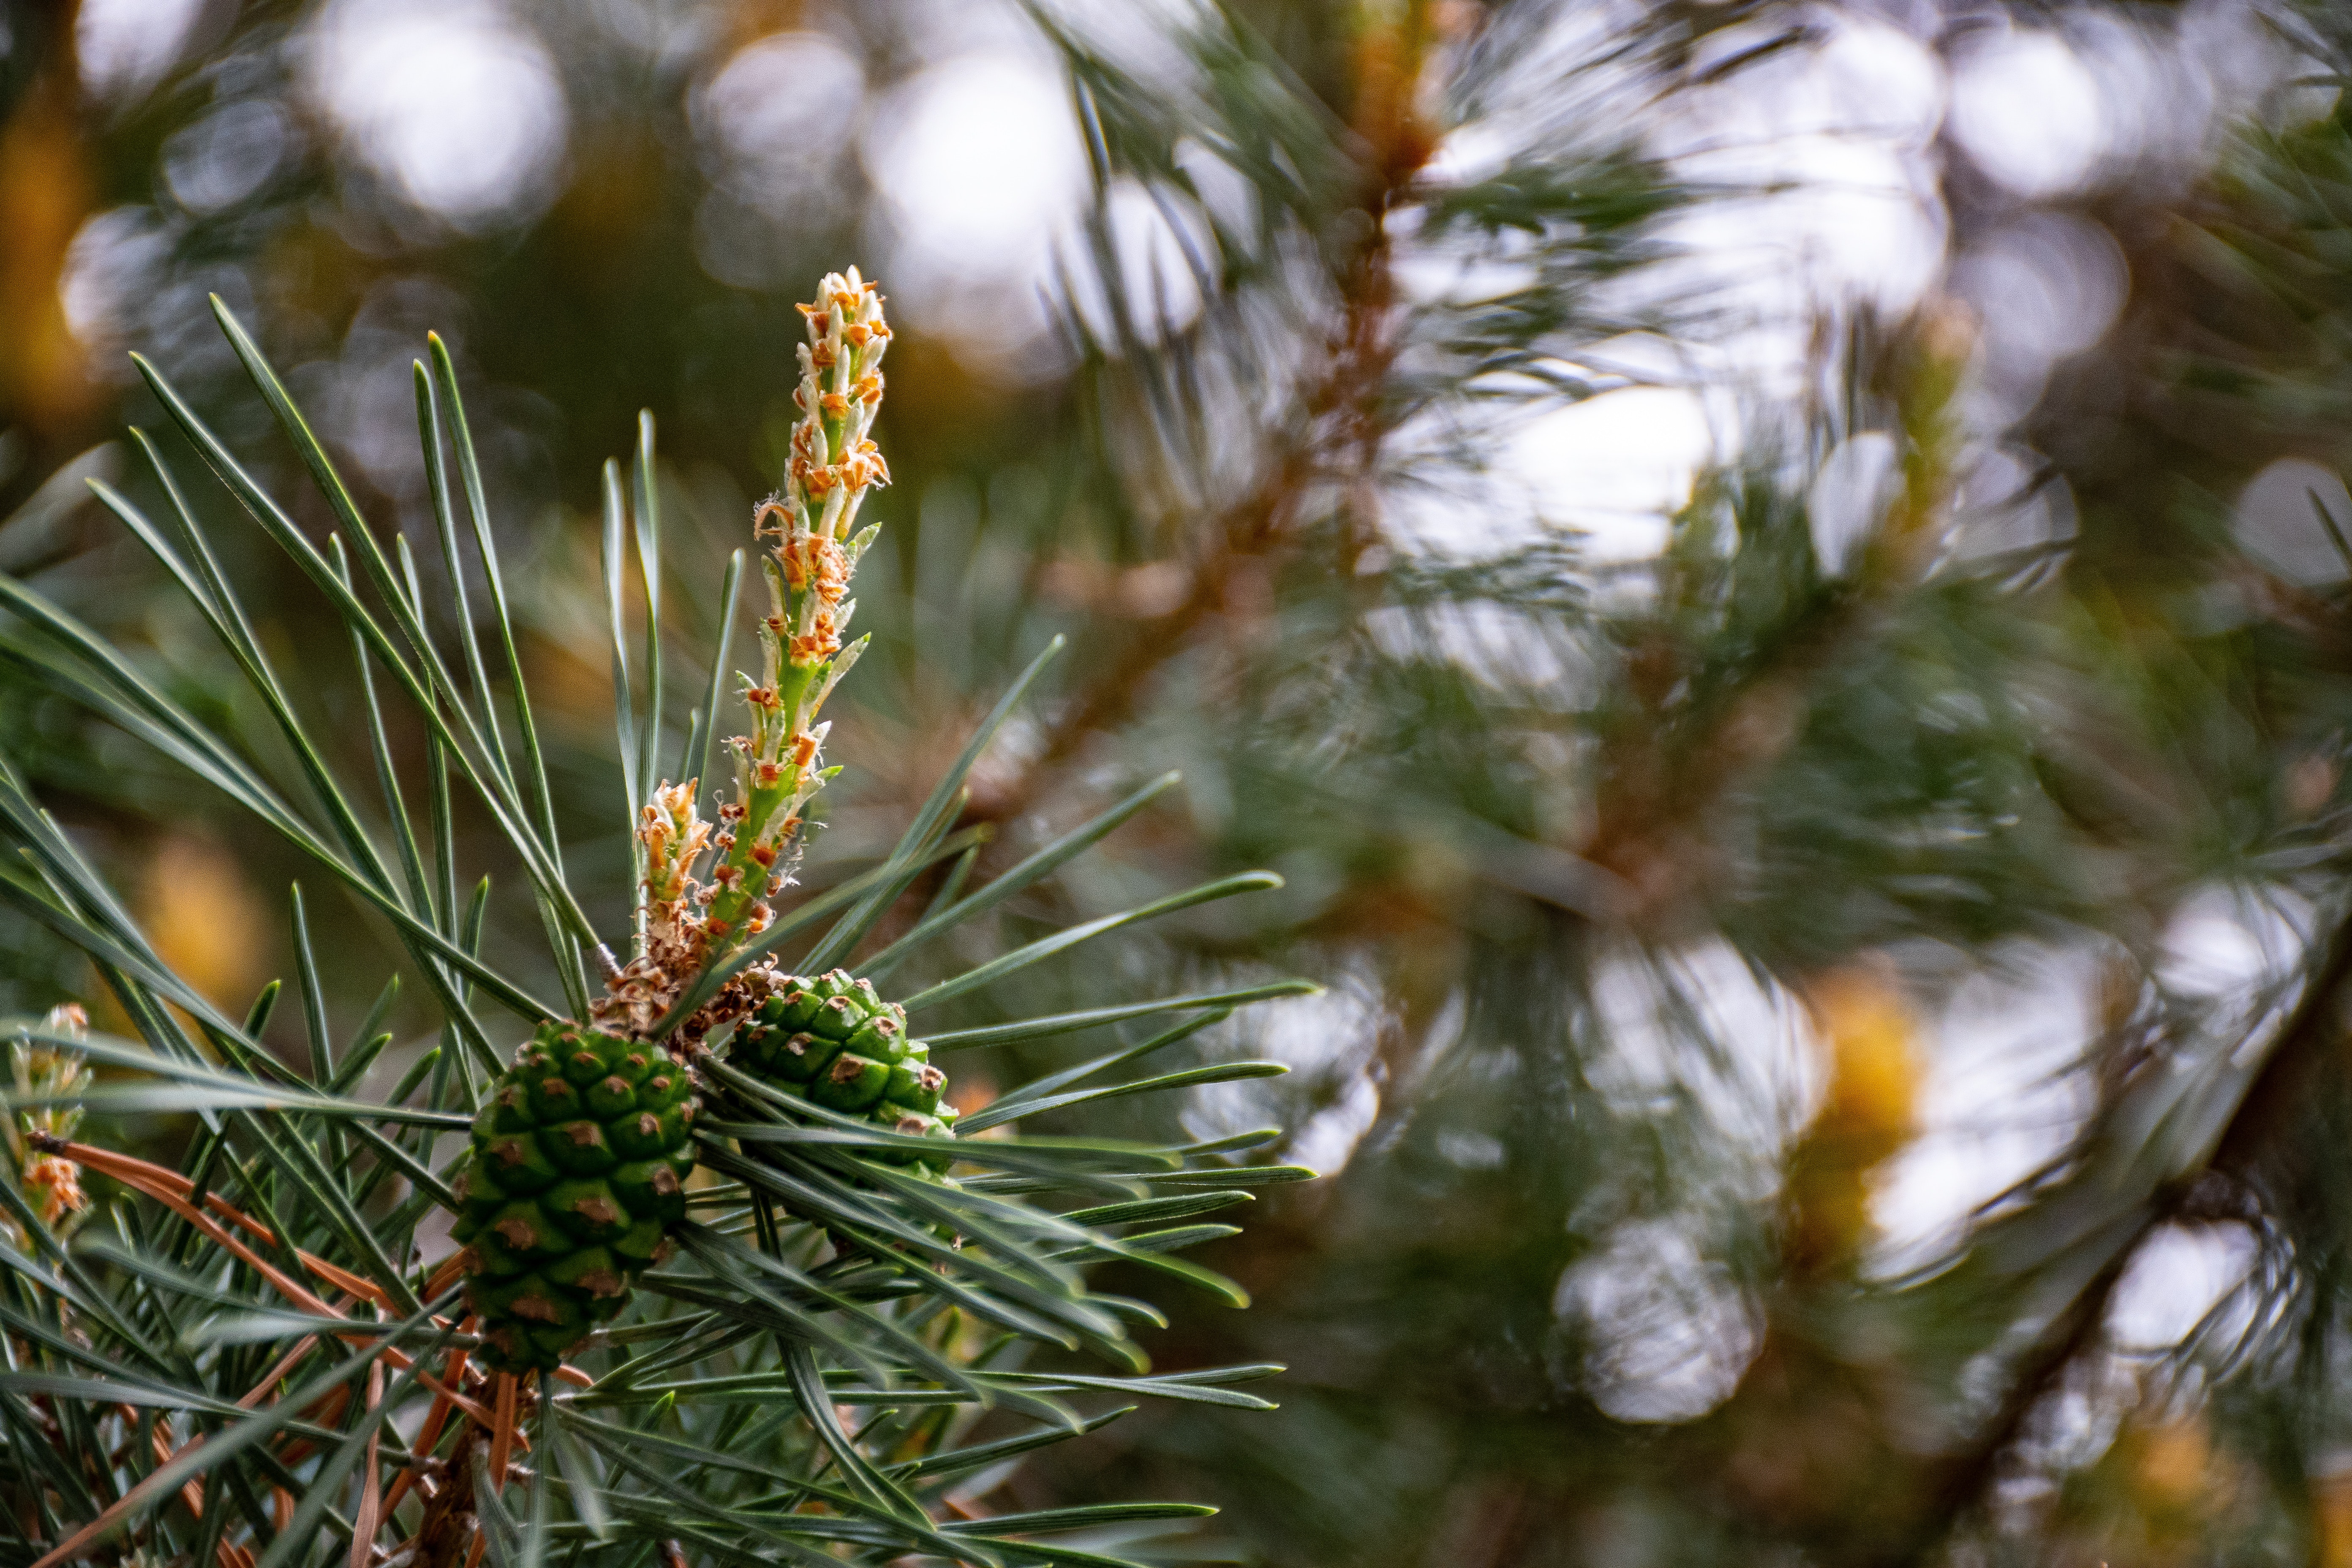
Columbian spruce, balsam fir, Jack pine, sugar pine, Larix lyalliiSubalpine Larch, lodgepole pine, white pine, shortstraw pine, shortleaf black spruce, Singleleaf pine, red pine, oregon pine, tree, loblolly pine, sitka spruce, branch, plant, western yellow pine, vegetation, conifer cone, American larch, pine, Georgia pine, woody plant, biome, pine family, spruce, silvertip fir, conifer, evergreen, botany, flower, leaf, fir, larch, Two needle pinyon pine, twig, casuarina, organism, Yellow fir, Colorado spruce, hackmatack, cypress family, natural material, forest, juniper, winter, American pitch pine